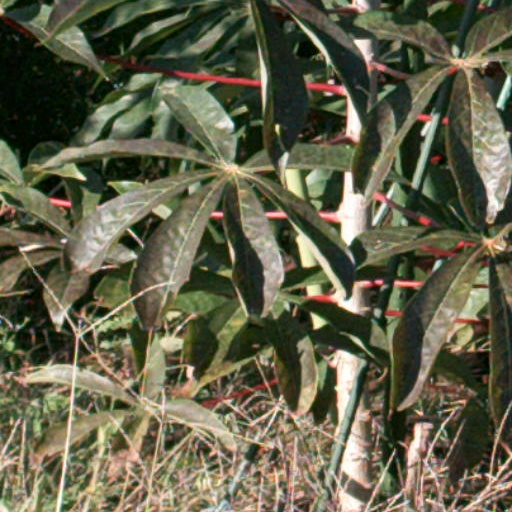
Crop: cassava